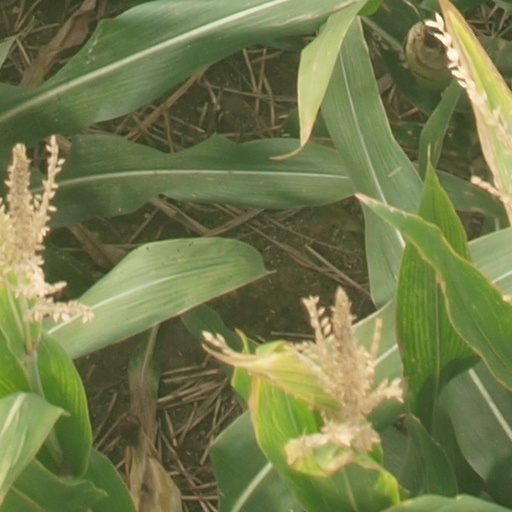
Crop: maize; corn